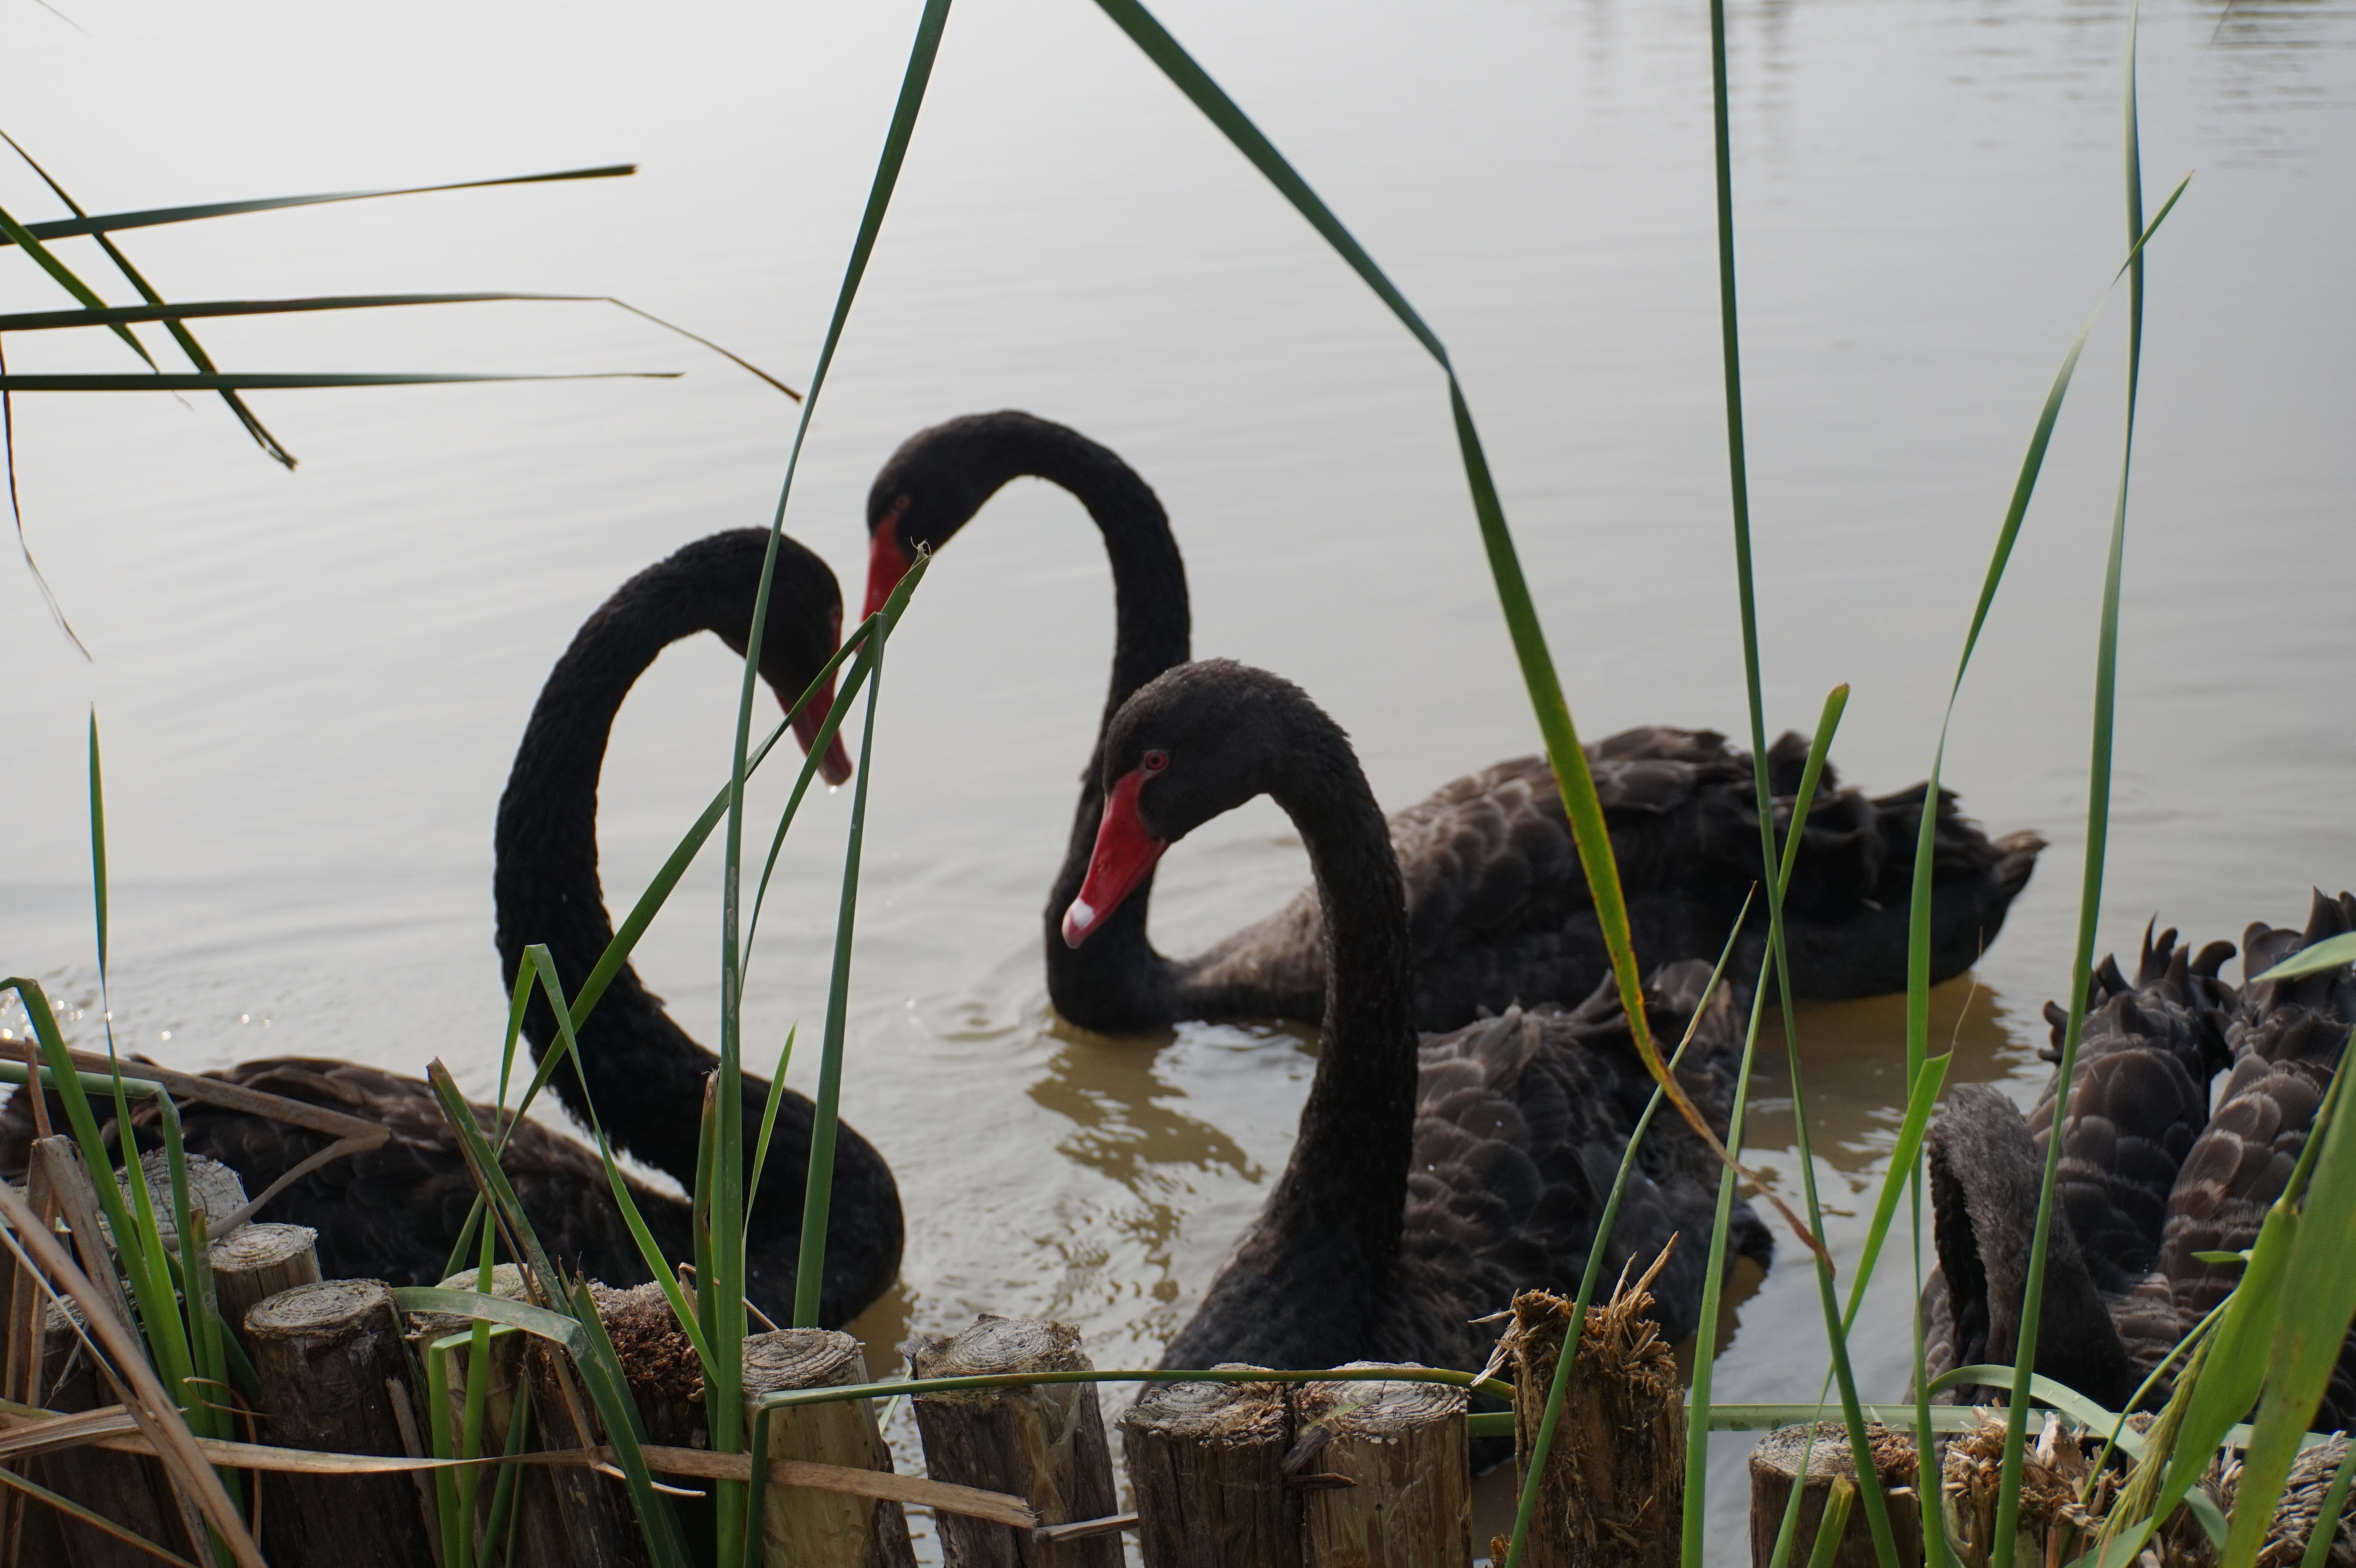
bird, flower, reed, wildlife, heart, black, fauna, birds, swan, duck, waterfowl, water bird, ducks geese and swans